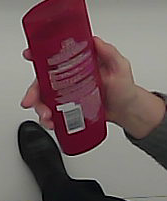
Product: loreal_shampoo